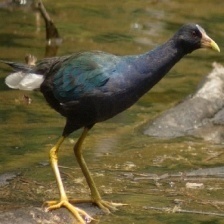
Species: PURPLE GALLINULE
Scientific name: PORPHYRIO MARTINICUS
ImageNet parent category: european_gallinule